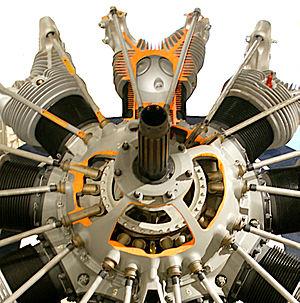
Le Pratt & Whitney R-1 690 Hornet était un moteur d'avion largement utilisé. Développé par Pratt & Whitney, 2 944 exemplaires ont été produits entre 1926 et 1942. Il a volé pour la première fois en 1927. C'était une conception en étoile simple rangée, à 9 cylindres refroidi par air. La cylindrée était 1 690 pouces cubes. Il a été construit sous licence en Italie, Fiat A.59. En Allemagne le BMW 132 était une version développée de ce moteur. Le R-1860 Hornet B, version agrandie a été produit à partir de 1929.